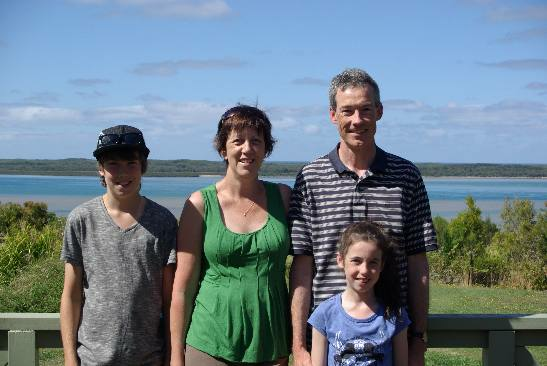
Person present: Yes